Abraham Hunt

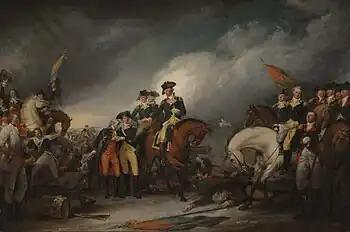
"Washington's capture of the Hessians at the Battle of Trenton"

The Battle of Trenton was a small but pivotal American Revolutionary War battle that took place on the morning of December 26, 1776, in Trenton, New Jersey. By the time Christmas had approached, the Hessians had been subjected to numerous partisan skirmishes about the outskirts of Trenton, frequent gunfire at night, and numerous false alarms, which had deprived them of sleep since they arrived two weeks prior. On Christmas night a heavy snowfall led Hessian commander Colonel Johann Rall to further assume that no Patriot attack of any consequence would occur. Rall, along with some of his top officers, retired to the home of Abraham Hunt and settled in for a Christmas celebration with food and plenty of drink generously supplied by Hunt, which by some accounts ultimately compromised their ability to up and engage in battle at a moment's notice.